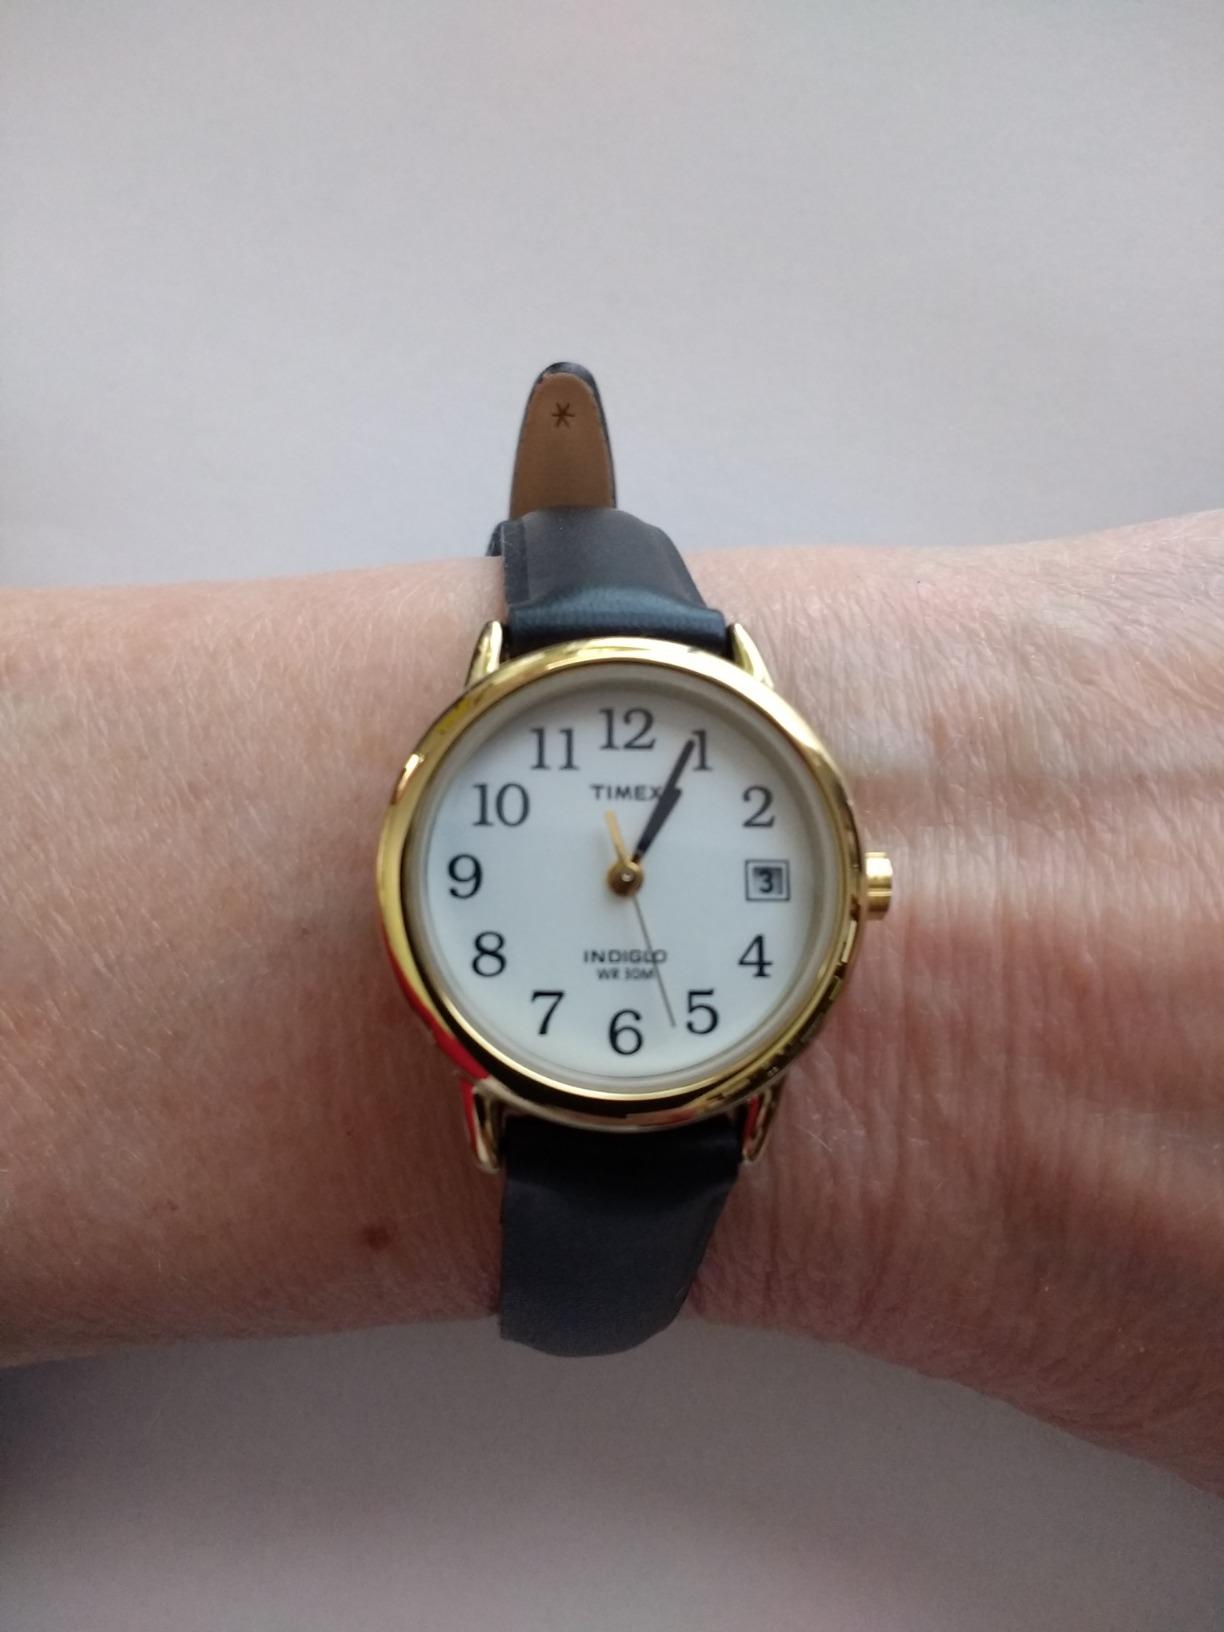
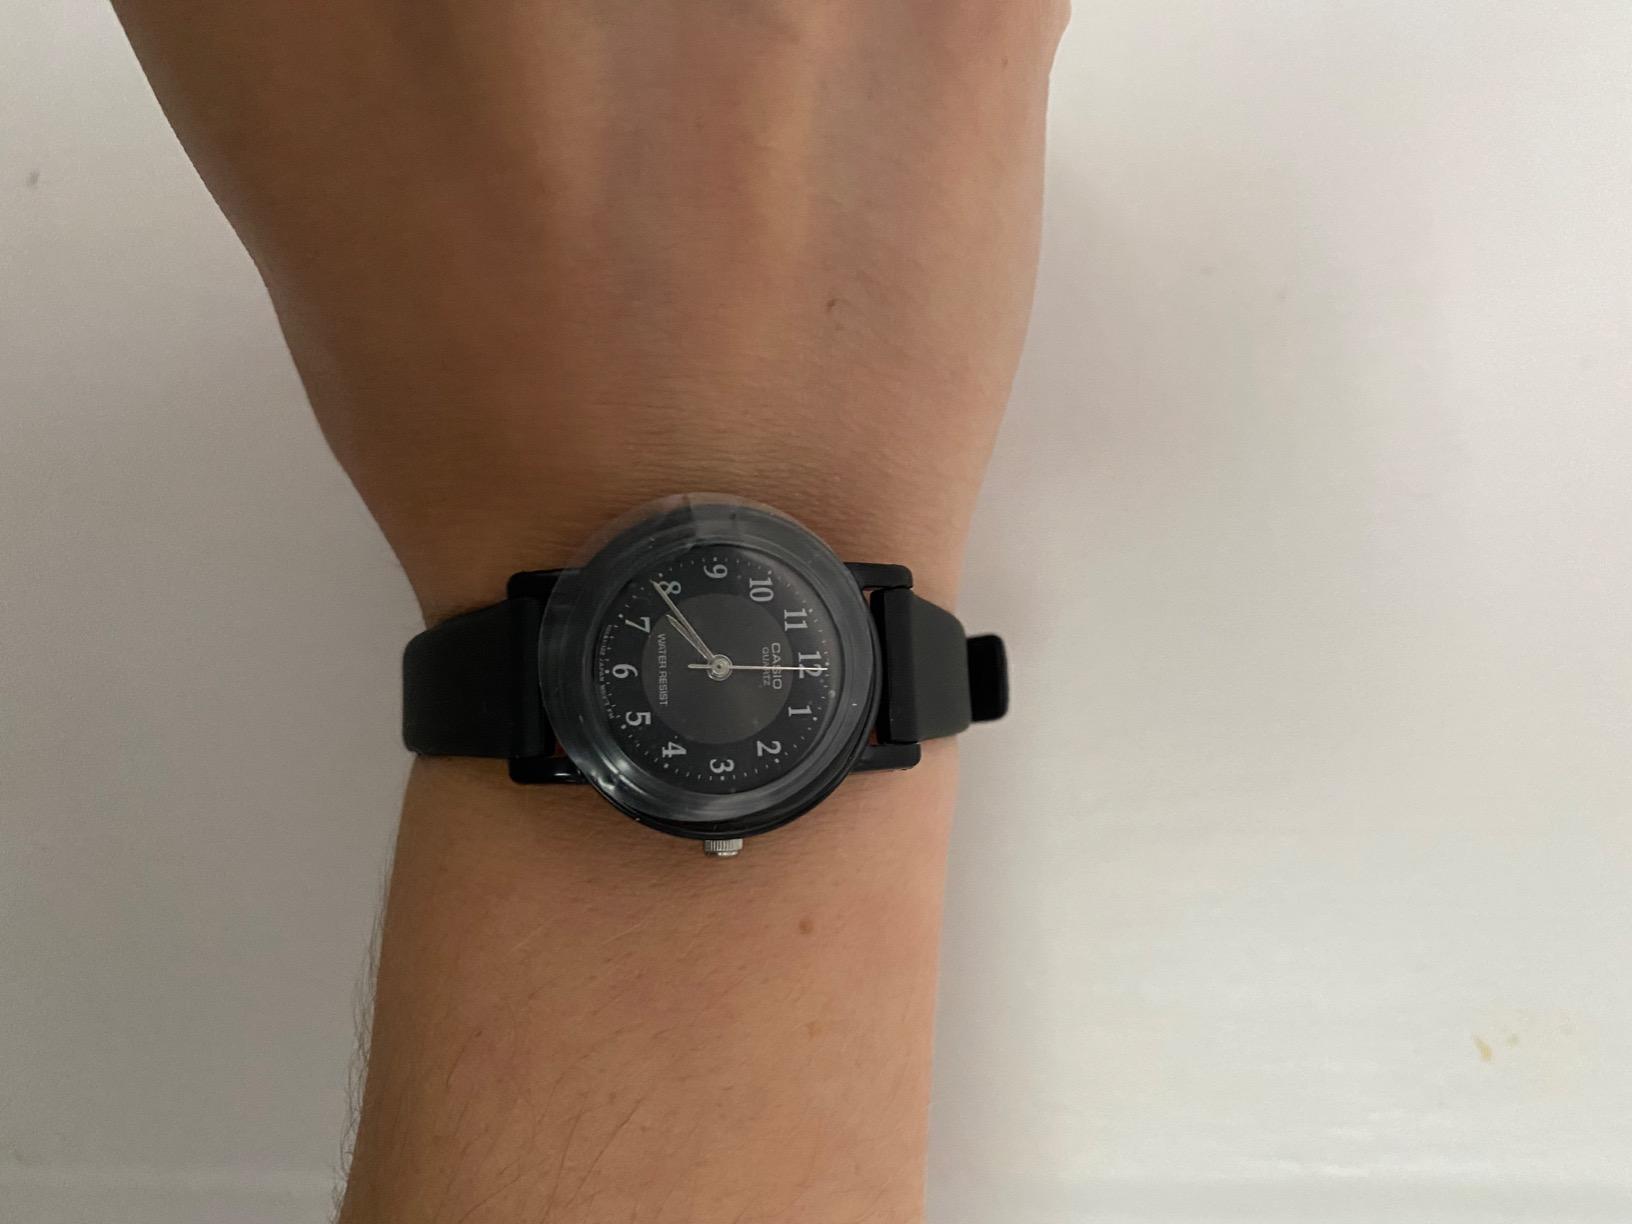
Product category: accessories_watch
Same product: no